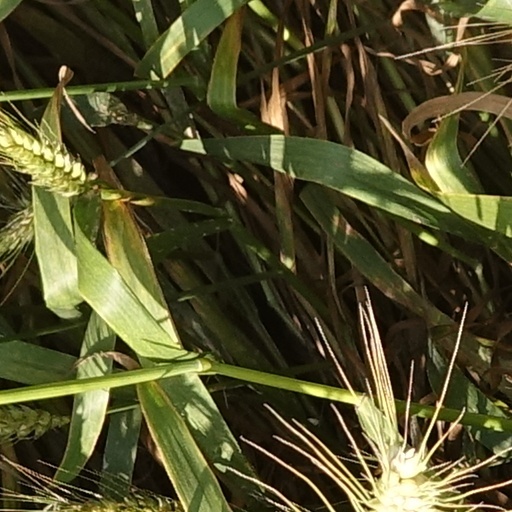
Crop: wheat